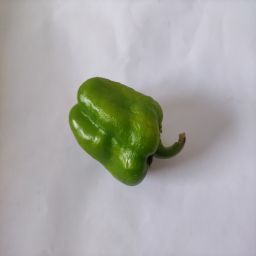
Crop: Bell Pepper
Quality: Ripe